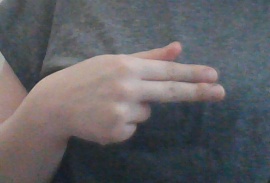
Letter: ghain